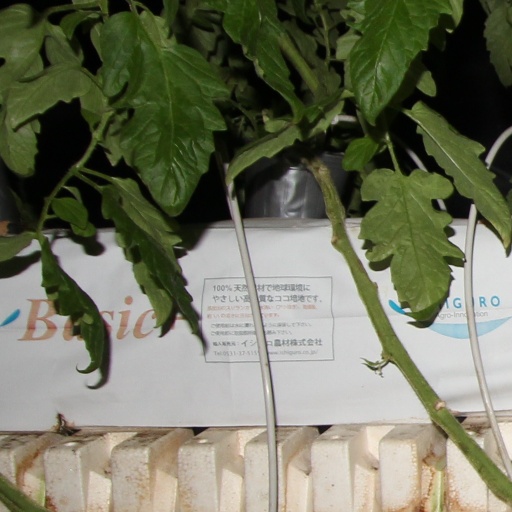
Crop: tomato